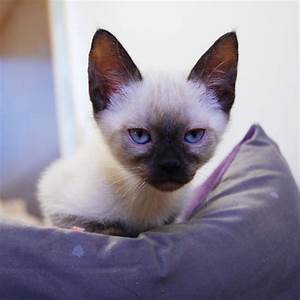
Label: gatto